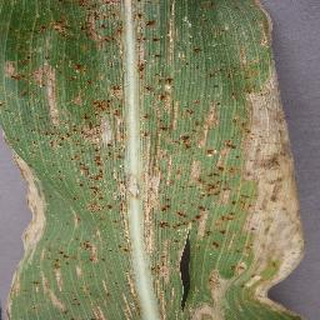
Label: corn_northern_leaf_blight